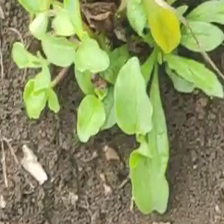
Weed species: Kena_(Commplina_benghalensio)